Samanda

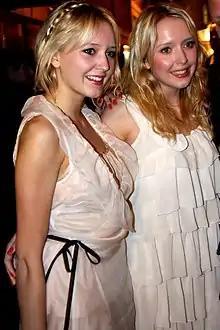
Samanda at the premiere of "Fool's Gold" in London's Leicester Square in April 2008.

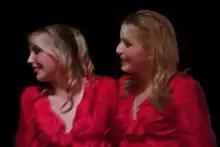
Samanda performing their debut single "Barbie Girl"

Amanda Louise Marchant and Samantha Joanne Marchant (born 28 June 1988), better known as Samanda, are a female duo, consisting of identical twin sisters who first came to fame on "Big Brother" in 2007, in which they jointly achieved second place.